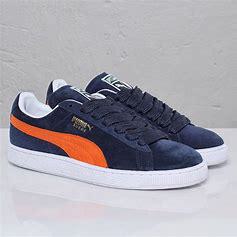
Brand: Puma
Model: Suede